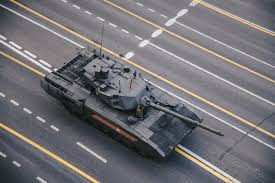
Label: Tank